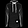
Label: Pullover